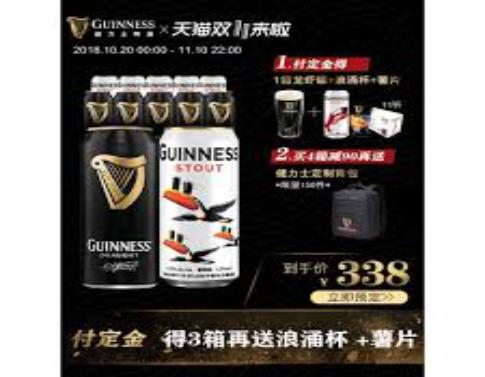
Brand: GUINNESS
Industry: Food